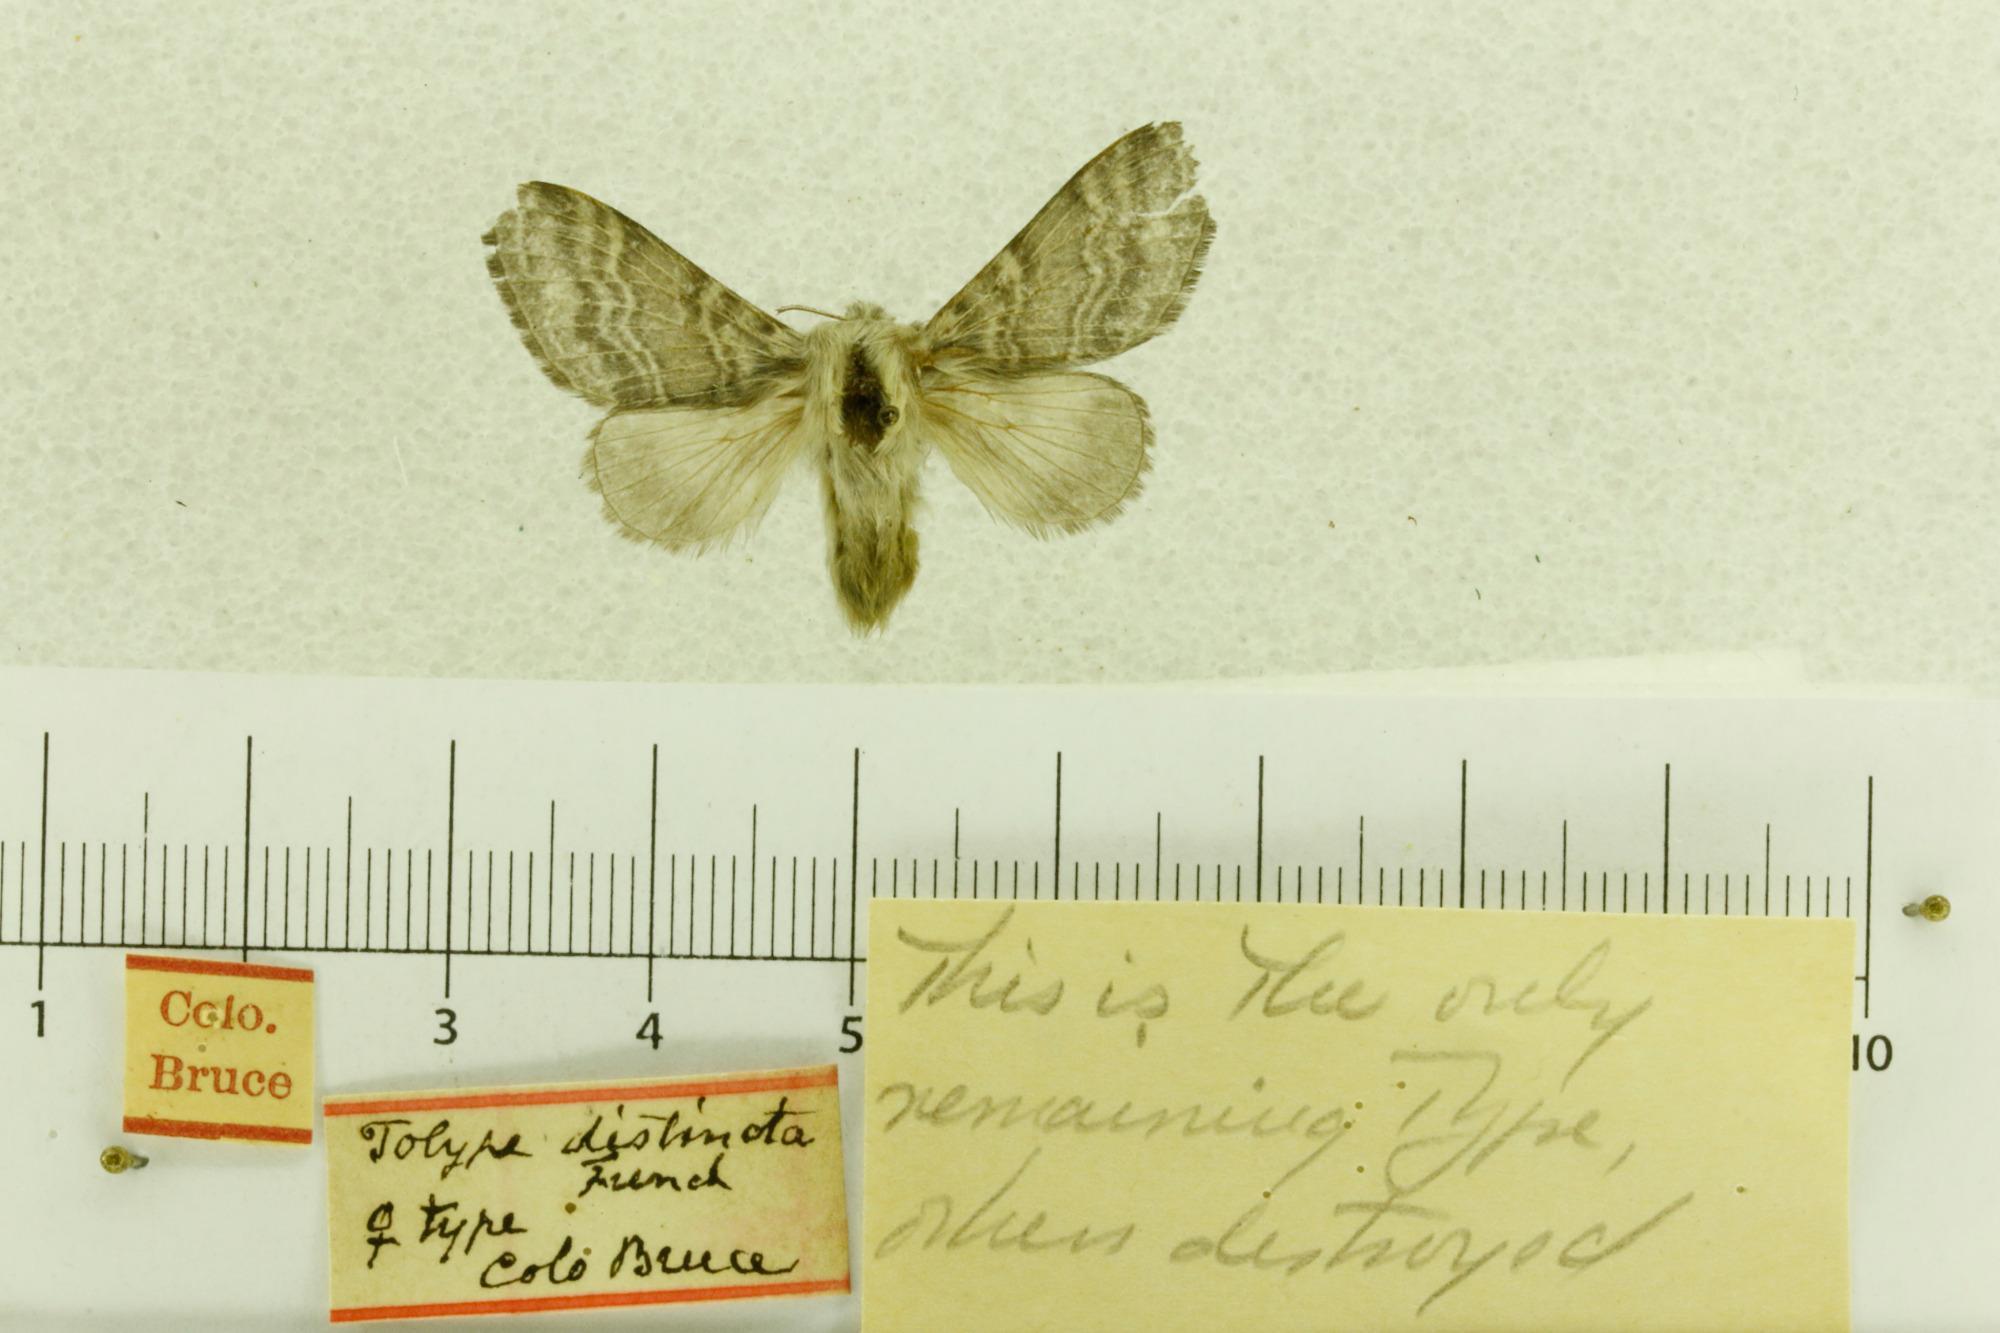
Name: Tolype distincta
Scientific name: Tolype distincta French, 1890
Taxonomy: Animalia, Arthropoda, Insecta, Lepidoptera, Lasiocampidae, Poecilocampinae
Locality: [Not Stated], Colorado, United States